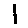
Label: 1